Flap (aeronautics)

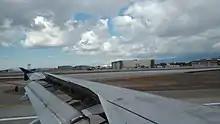
Flaps during ground roll after landing, with spoilers up, increasing drag.

A flap is a high-lift device used to reduce the stalling speed of an aircraft wing at a given weight. Flaps are usually mounted on the wing trailing edges of a fixed-wing aircraft. Flaps are used to reduce the take-off distance and the landing distance. Flaps also cause an increase in drag so they are retracted when not needed.